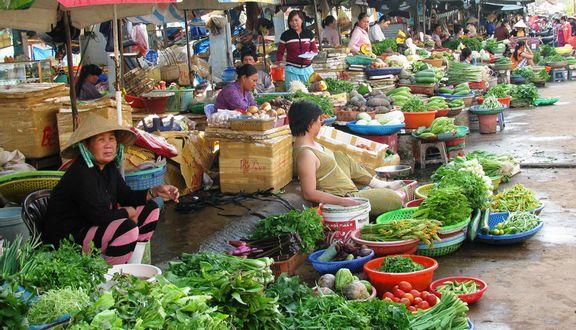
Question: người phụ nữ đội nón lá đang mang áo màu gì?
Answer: người phụ nữ đội nón lá đang mang áo màu đen